Ebrahim Raisi

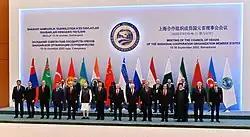
Raisi and other leaders at the Shanghai Cooperation Organisation summit on 16 September 2022

Raisi was appointed the president of Iran on 3 August 2021, through a decree issued by the Supreme Leader Ali Khamenei. During his inauguration speech, Raisi stated that his government would seek to lift the sanctions on Iran imposed by the United States, but added that it would not let foreigners dictate how its economy is run. He was sworn-in before the Islamic Consultative Assembly on 5 August during a ceremony attended by around 260 officials, both from Iran and other countries. In his speech, he stated that Iran was responsible for stabilising the Middle East, that he would resist foreign pressure on Iran but widen its external relations, especially with Iran's neighbours, promised to support any diplomatic move to lift the American sanctions and assured that Iran's nuclear programme was only meant for peaceful purposes. He also promised that he would try to improve the quality of life for Iranians and defend human rights.